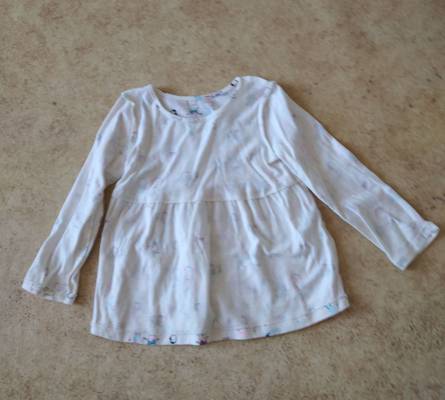
Waste category: clothes